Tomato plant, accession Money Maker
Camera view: tilt-top (135 deg); turntable rotation: 270 degrees
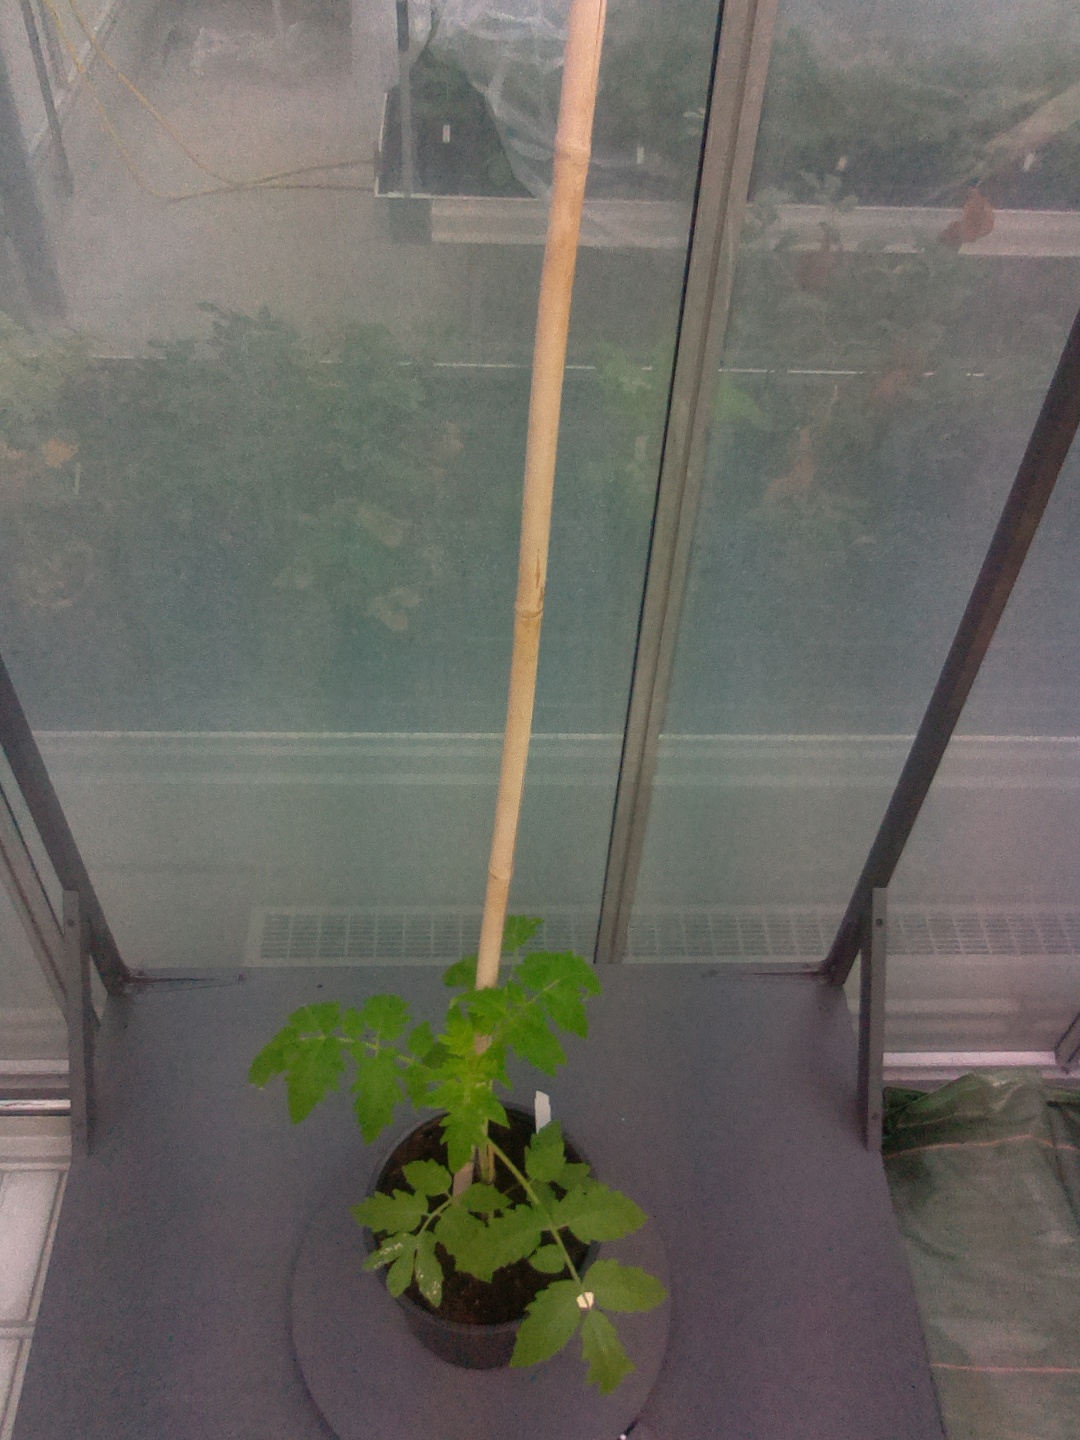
BBCH growth stage 13: 6 of true leaves visible